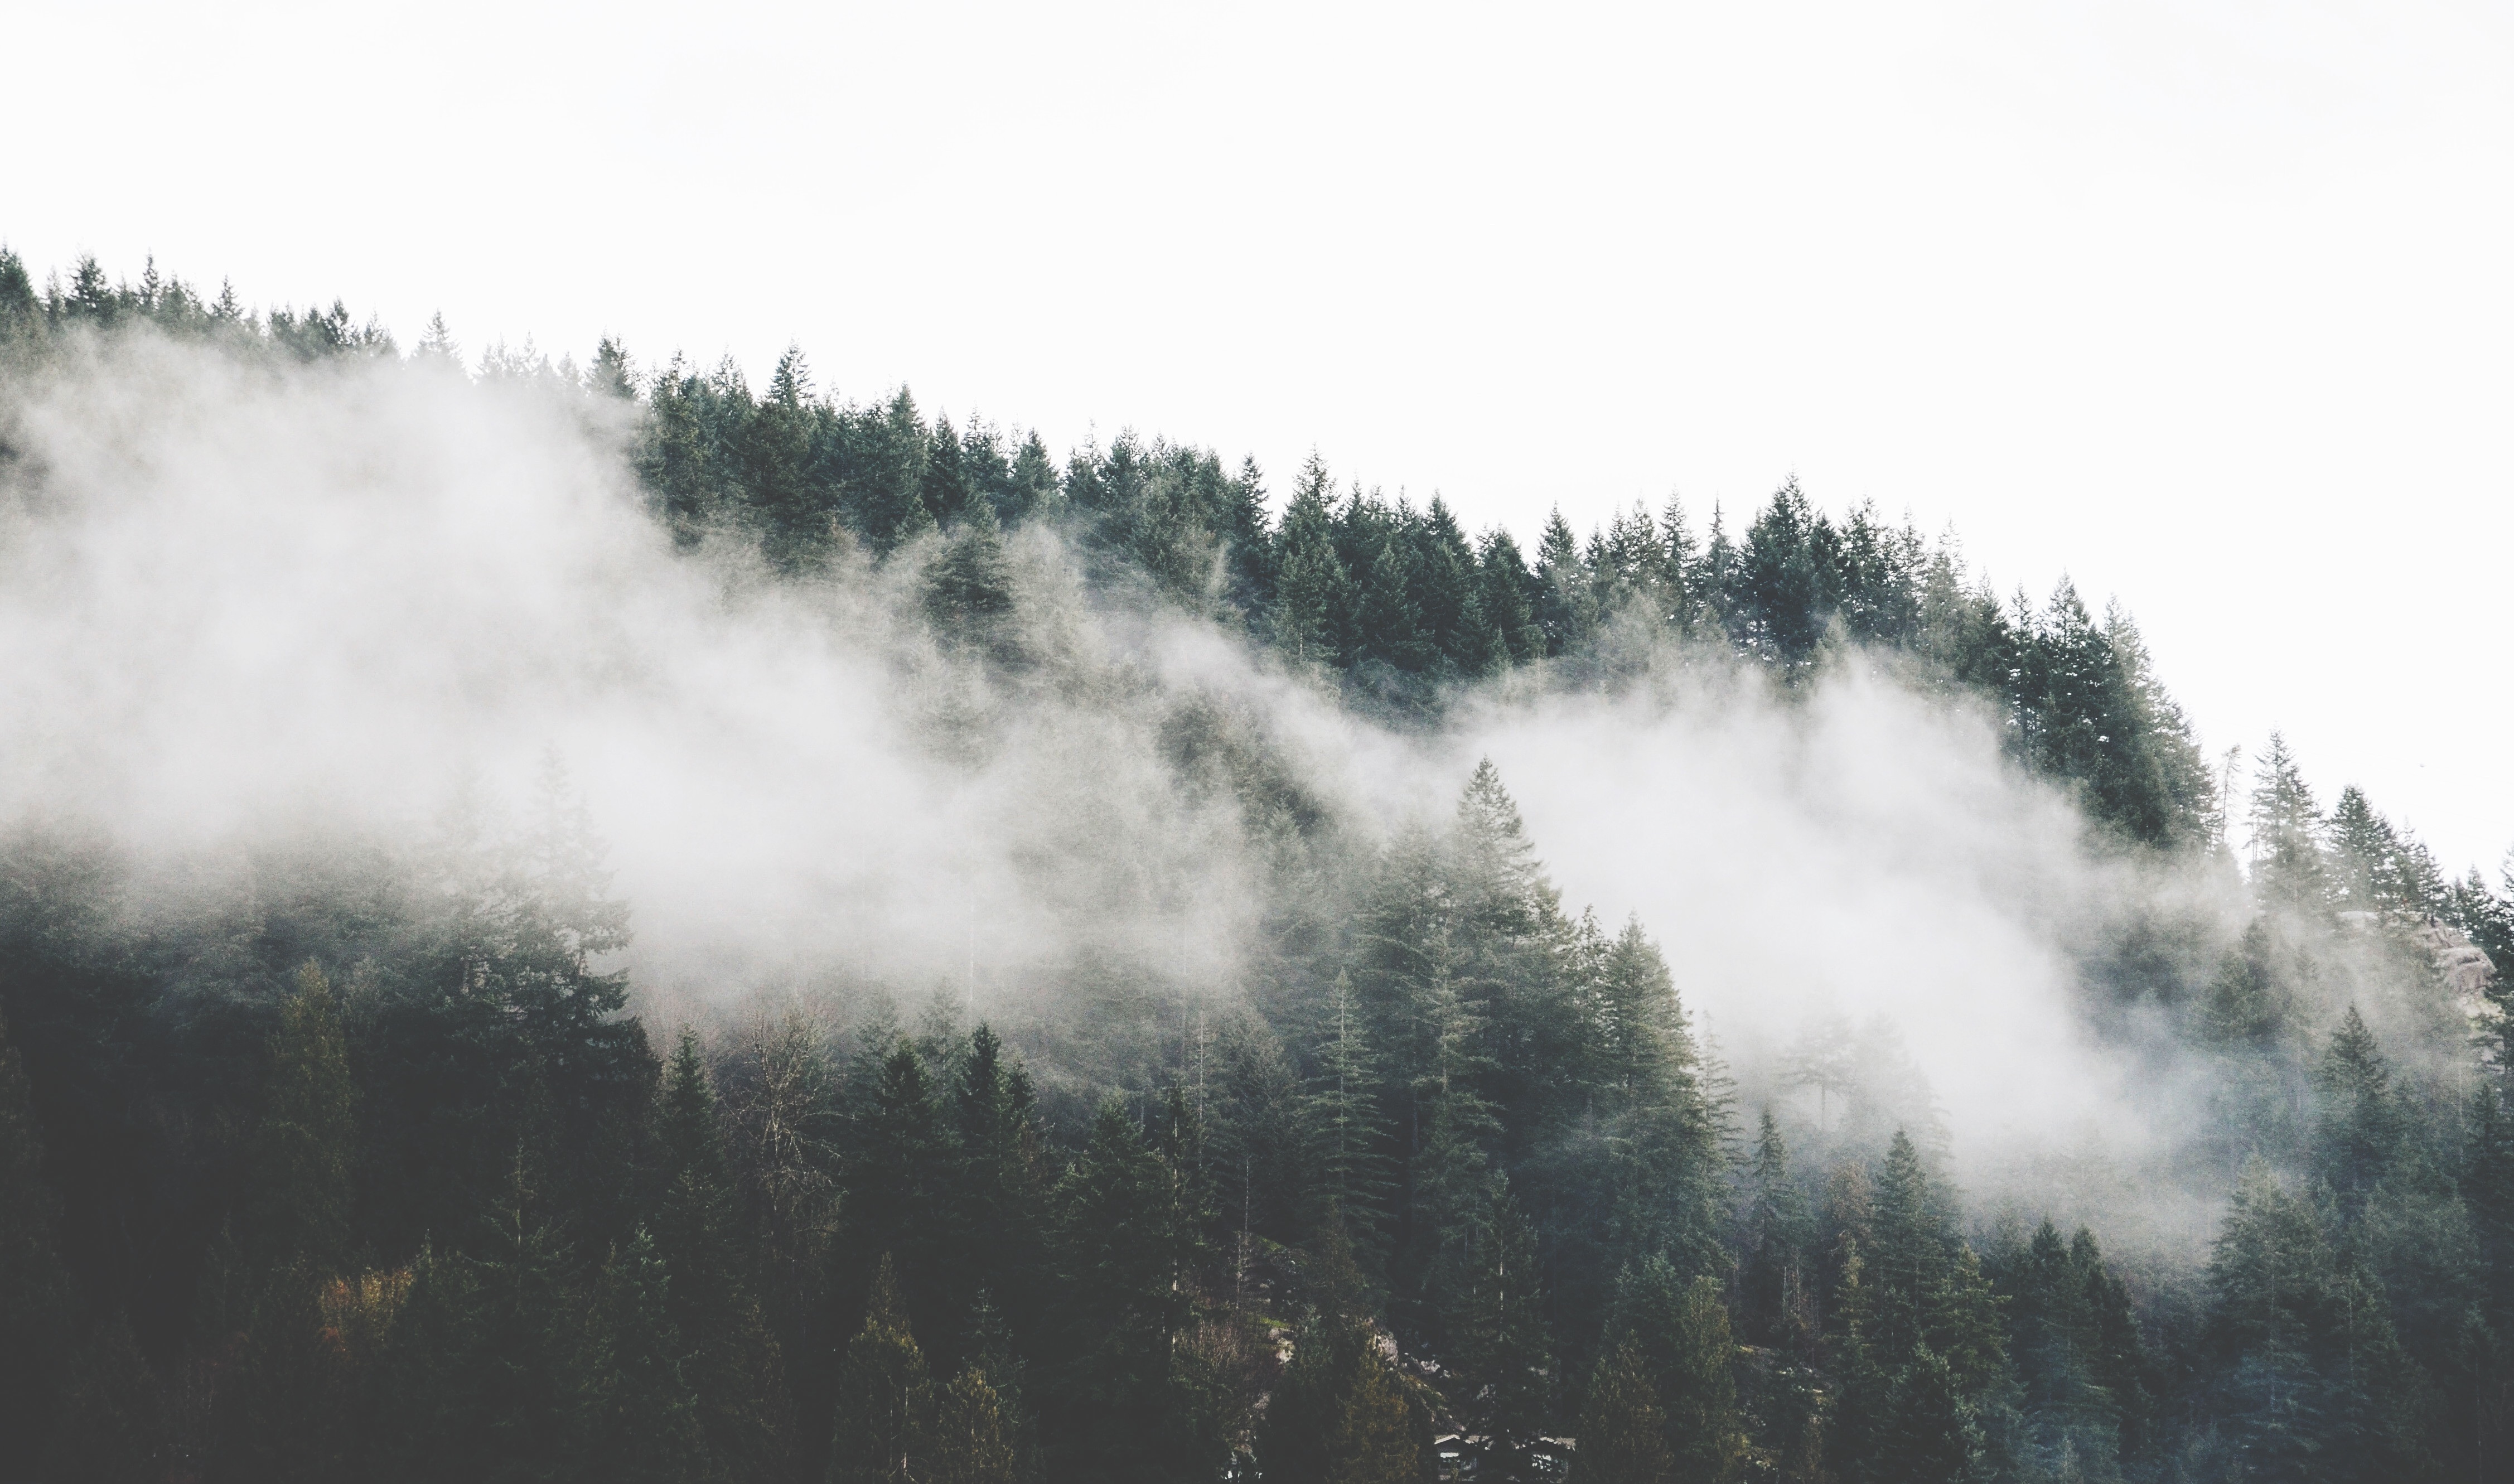
tree, treeline, nature, forest, grass, branch, mountain, snow, winter, cloud, plant, sky, fog, mist, sunlight, morning, wind, frost, weather, habitat, atmospheric phenomenon, atmosphere of earth, woody plant